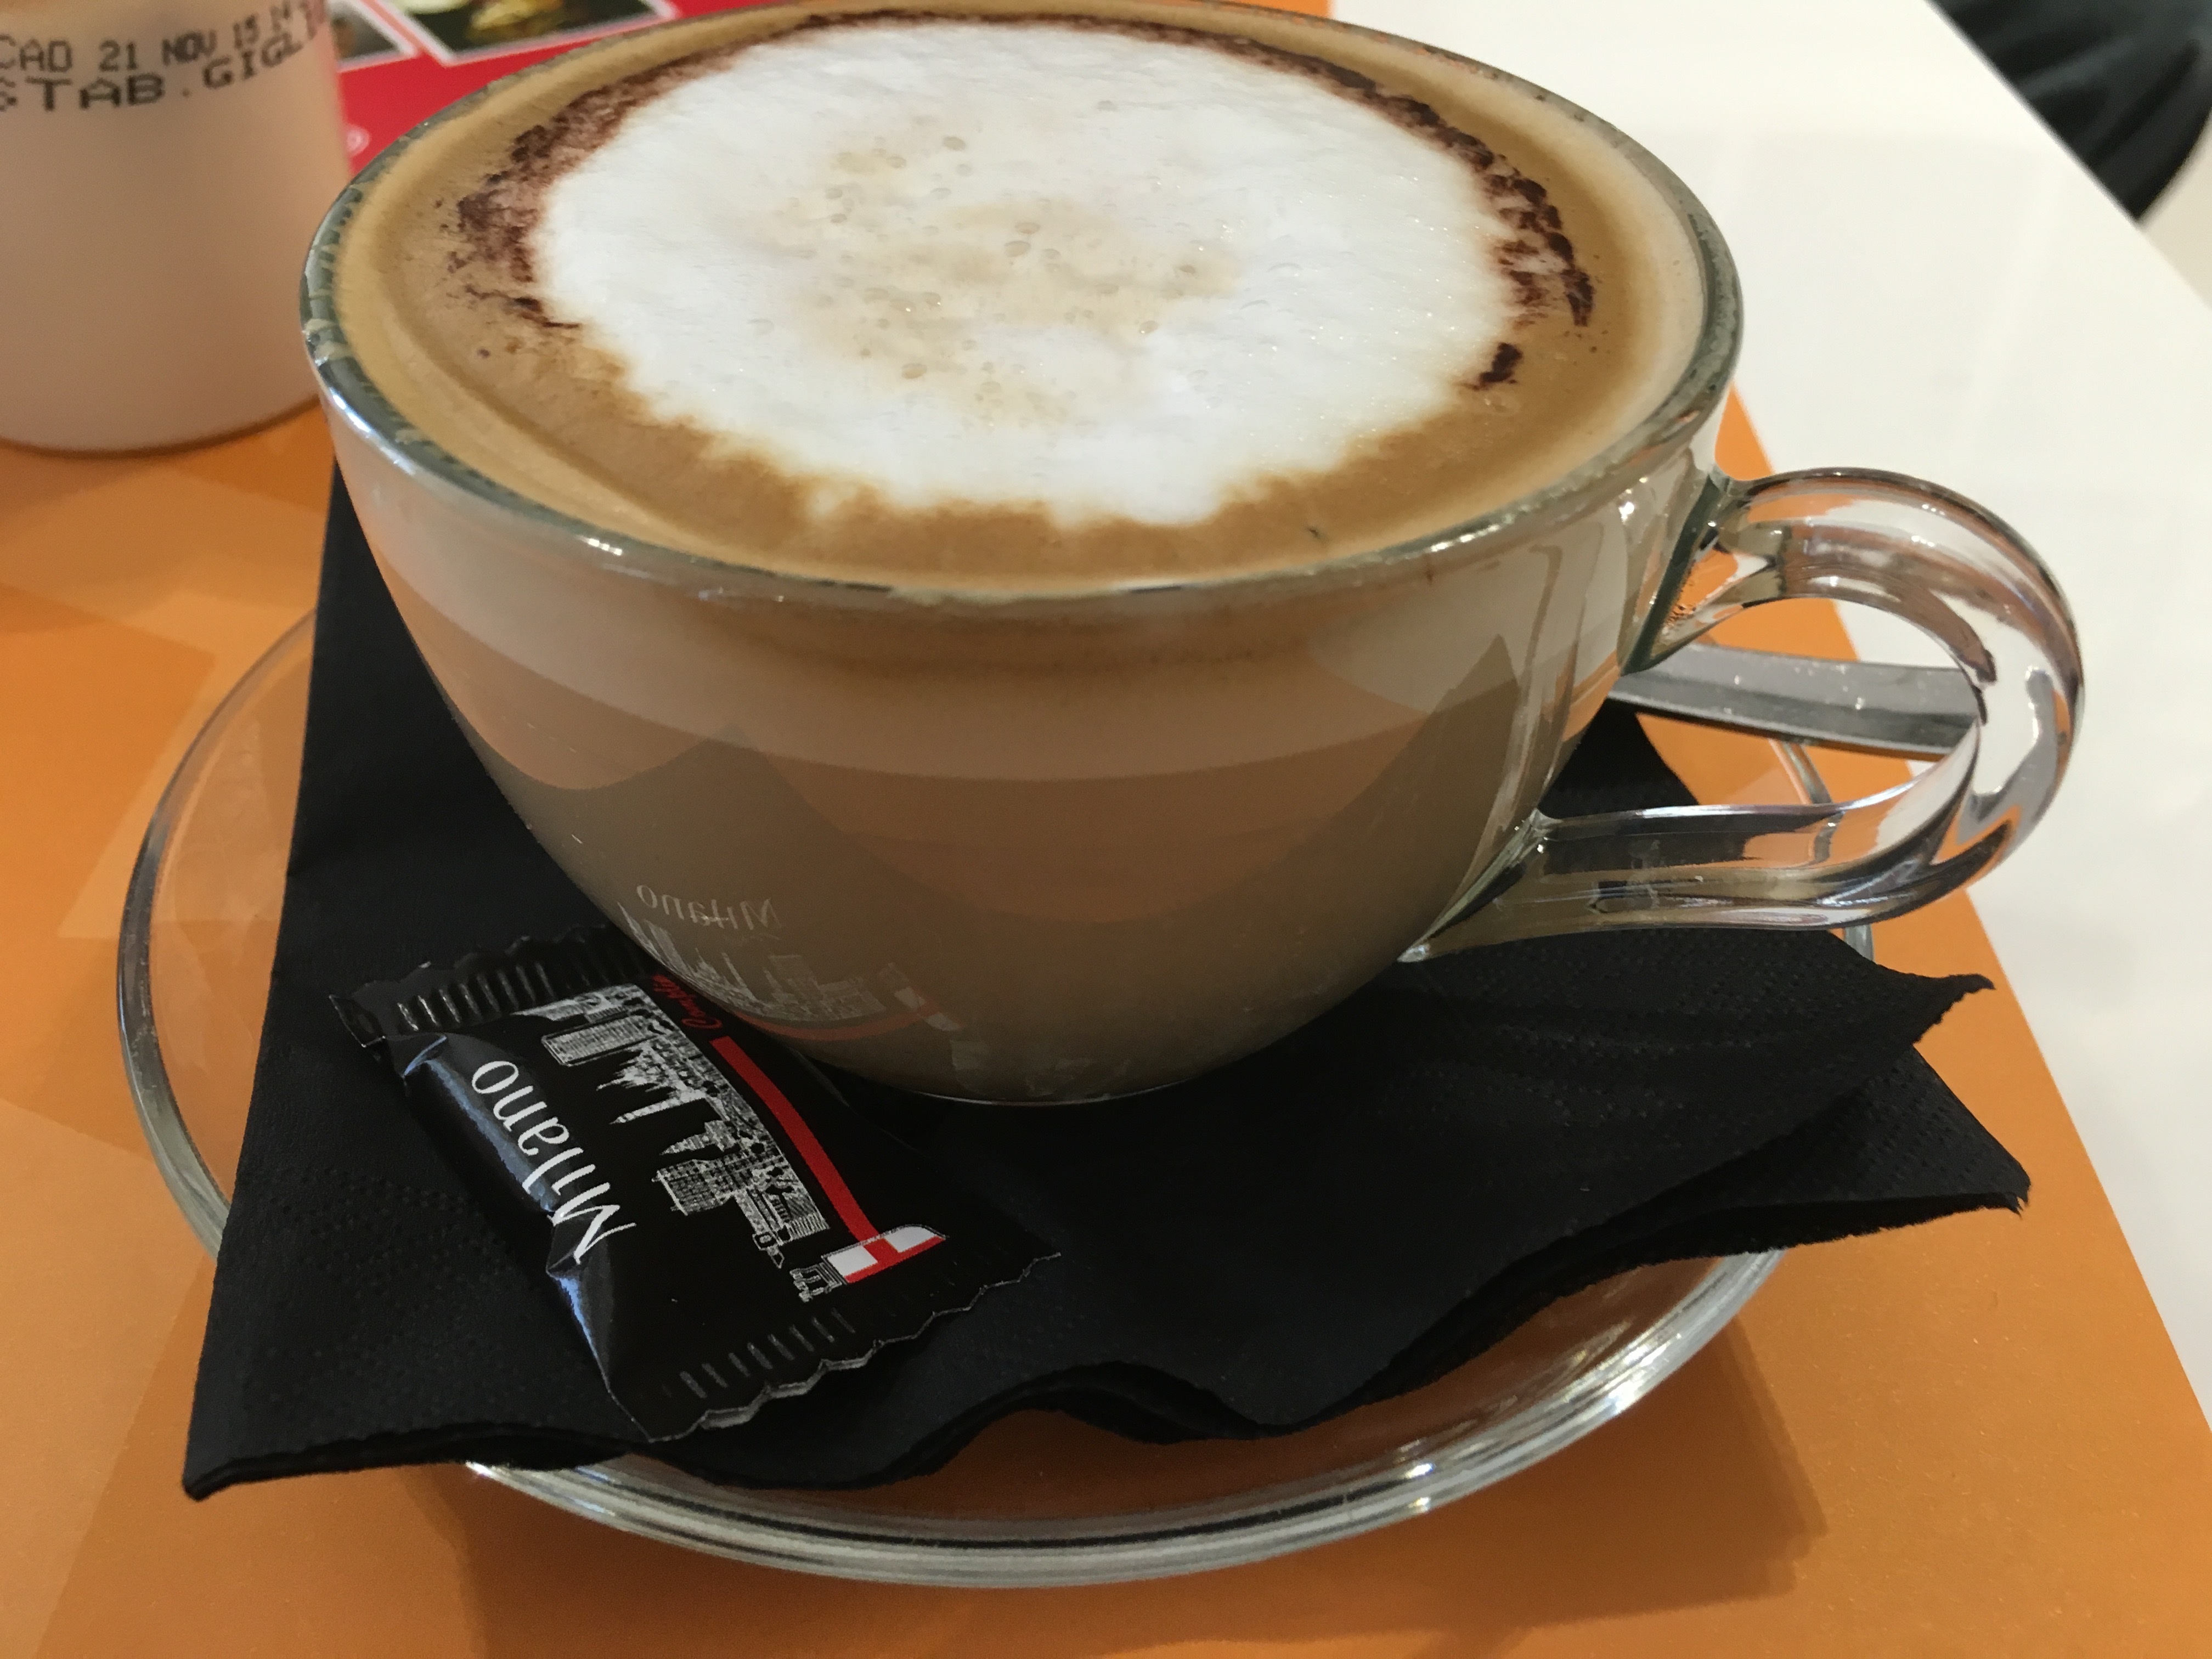
coffee, cup, latte, cappuccino, food, drink, espresso, coffee cup, caffeine, flat white, caf au lait, caff macchiato, coffee milk, ristretto, caff americano, salep, mocaccino